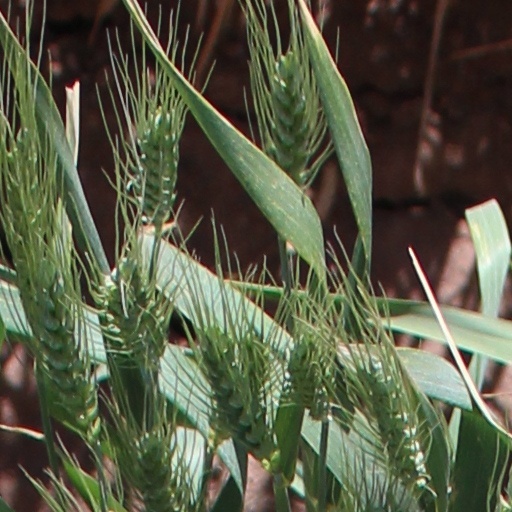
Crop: wheat